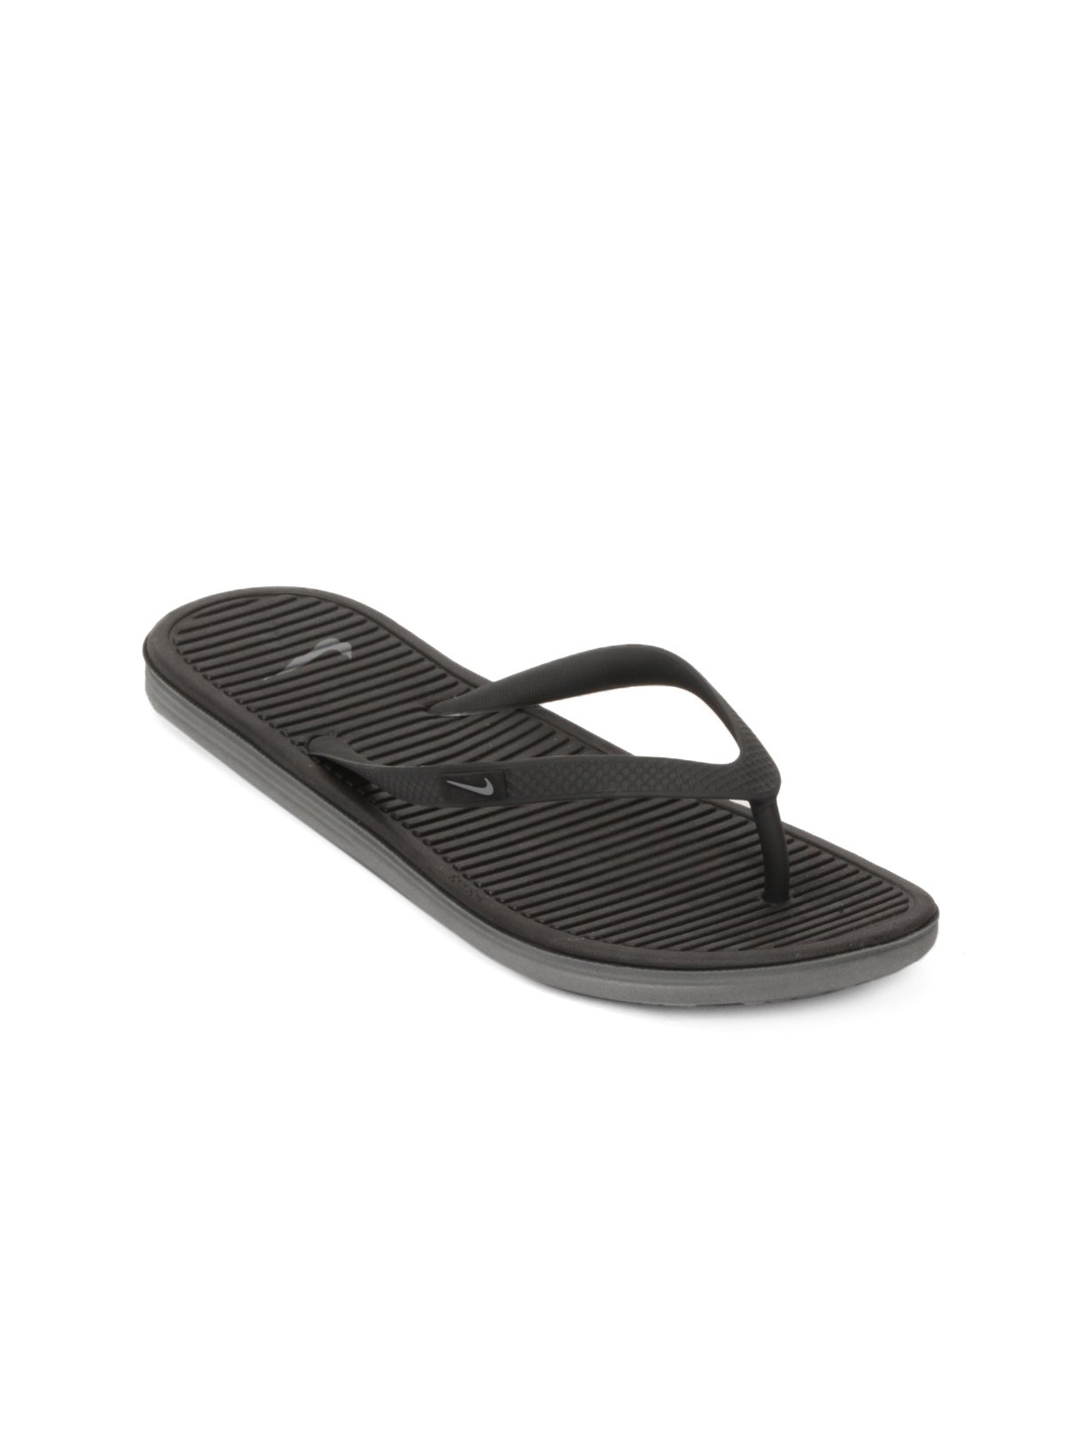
Nike Women Solarsoft Thong Black Flip Flops
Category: Footwear / Flip Flops / Flip Flops
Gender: Women
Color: Black
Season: Summer 2012
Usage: Casual